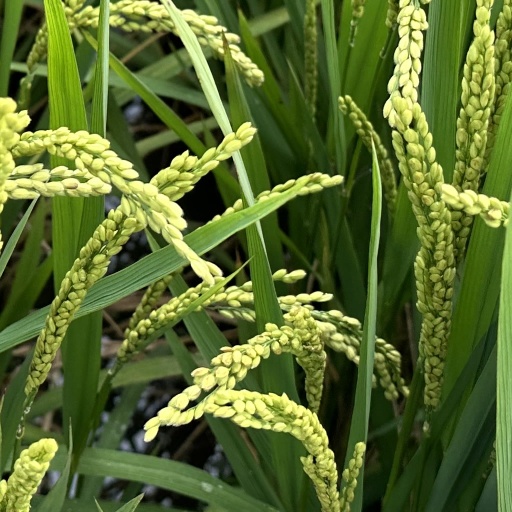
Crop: rice